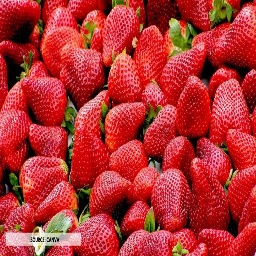
Label: strawberry